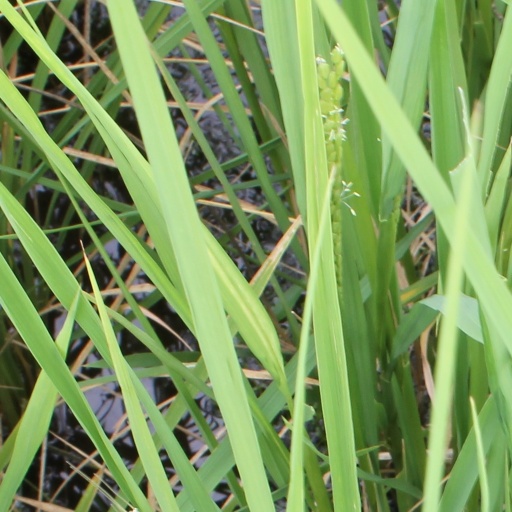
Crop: rice